Question: Please indicate a possible affordance area of fork that can be used for holding
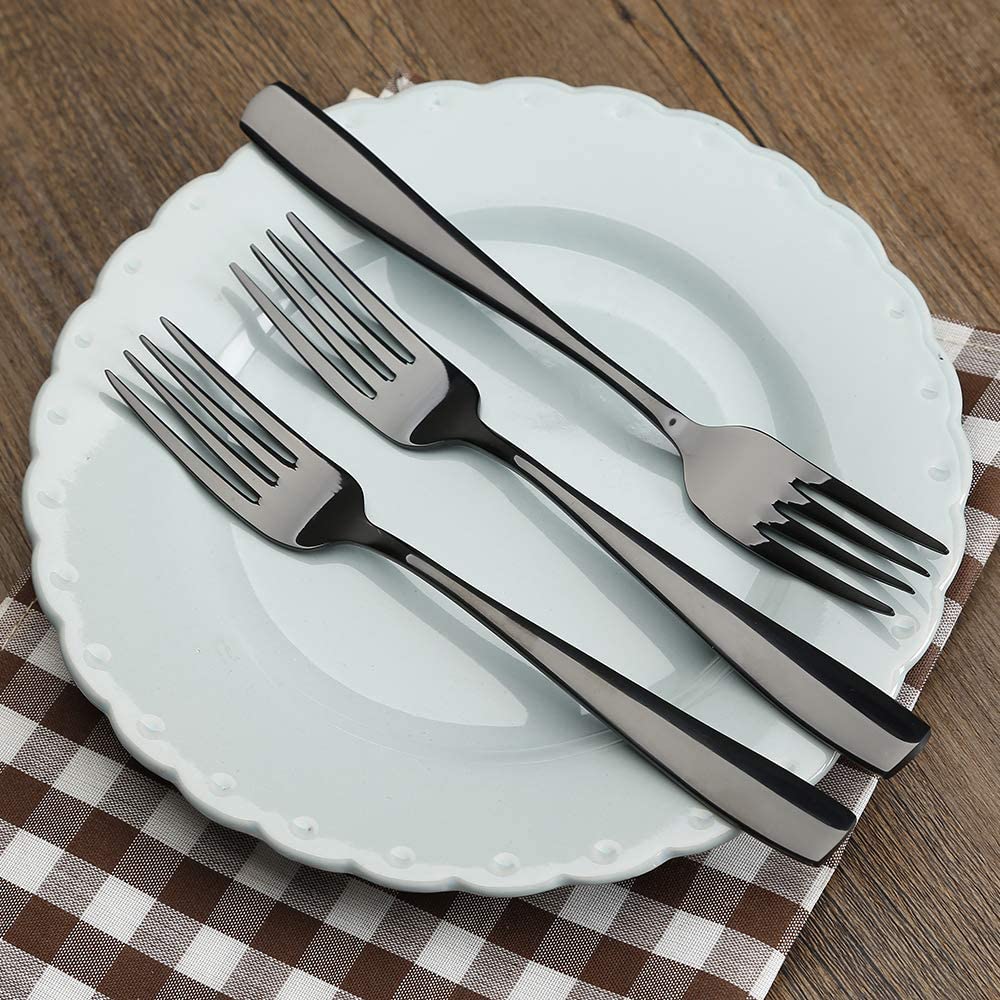
Answer: [714.948, 603.708, 920.046, 761.298]